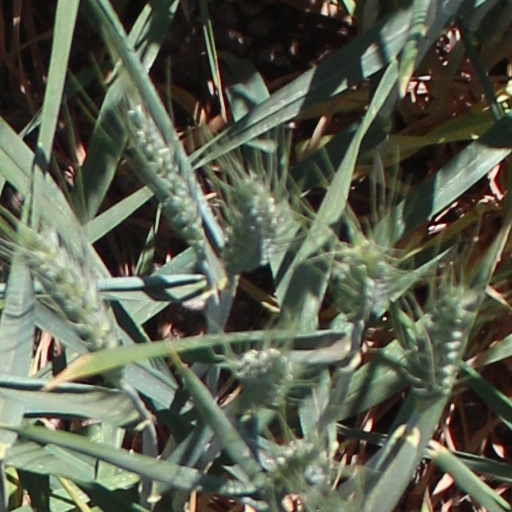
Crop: wheat